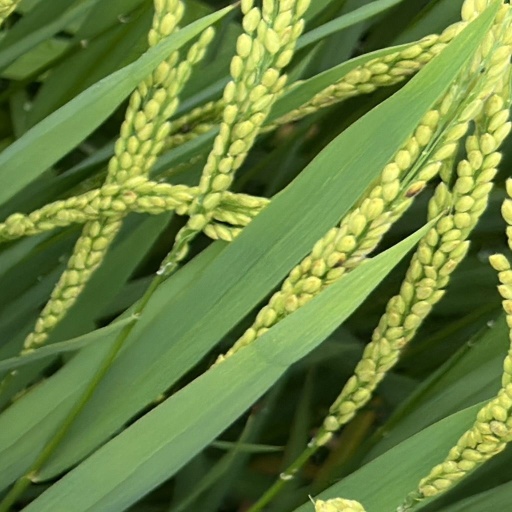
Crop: rice